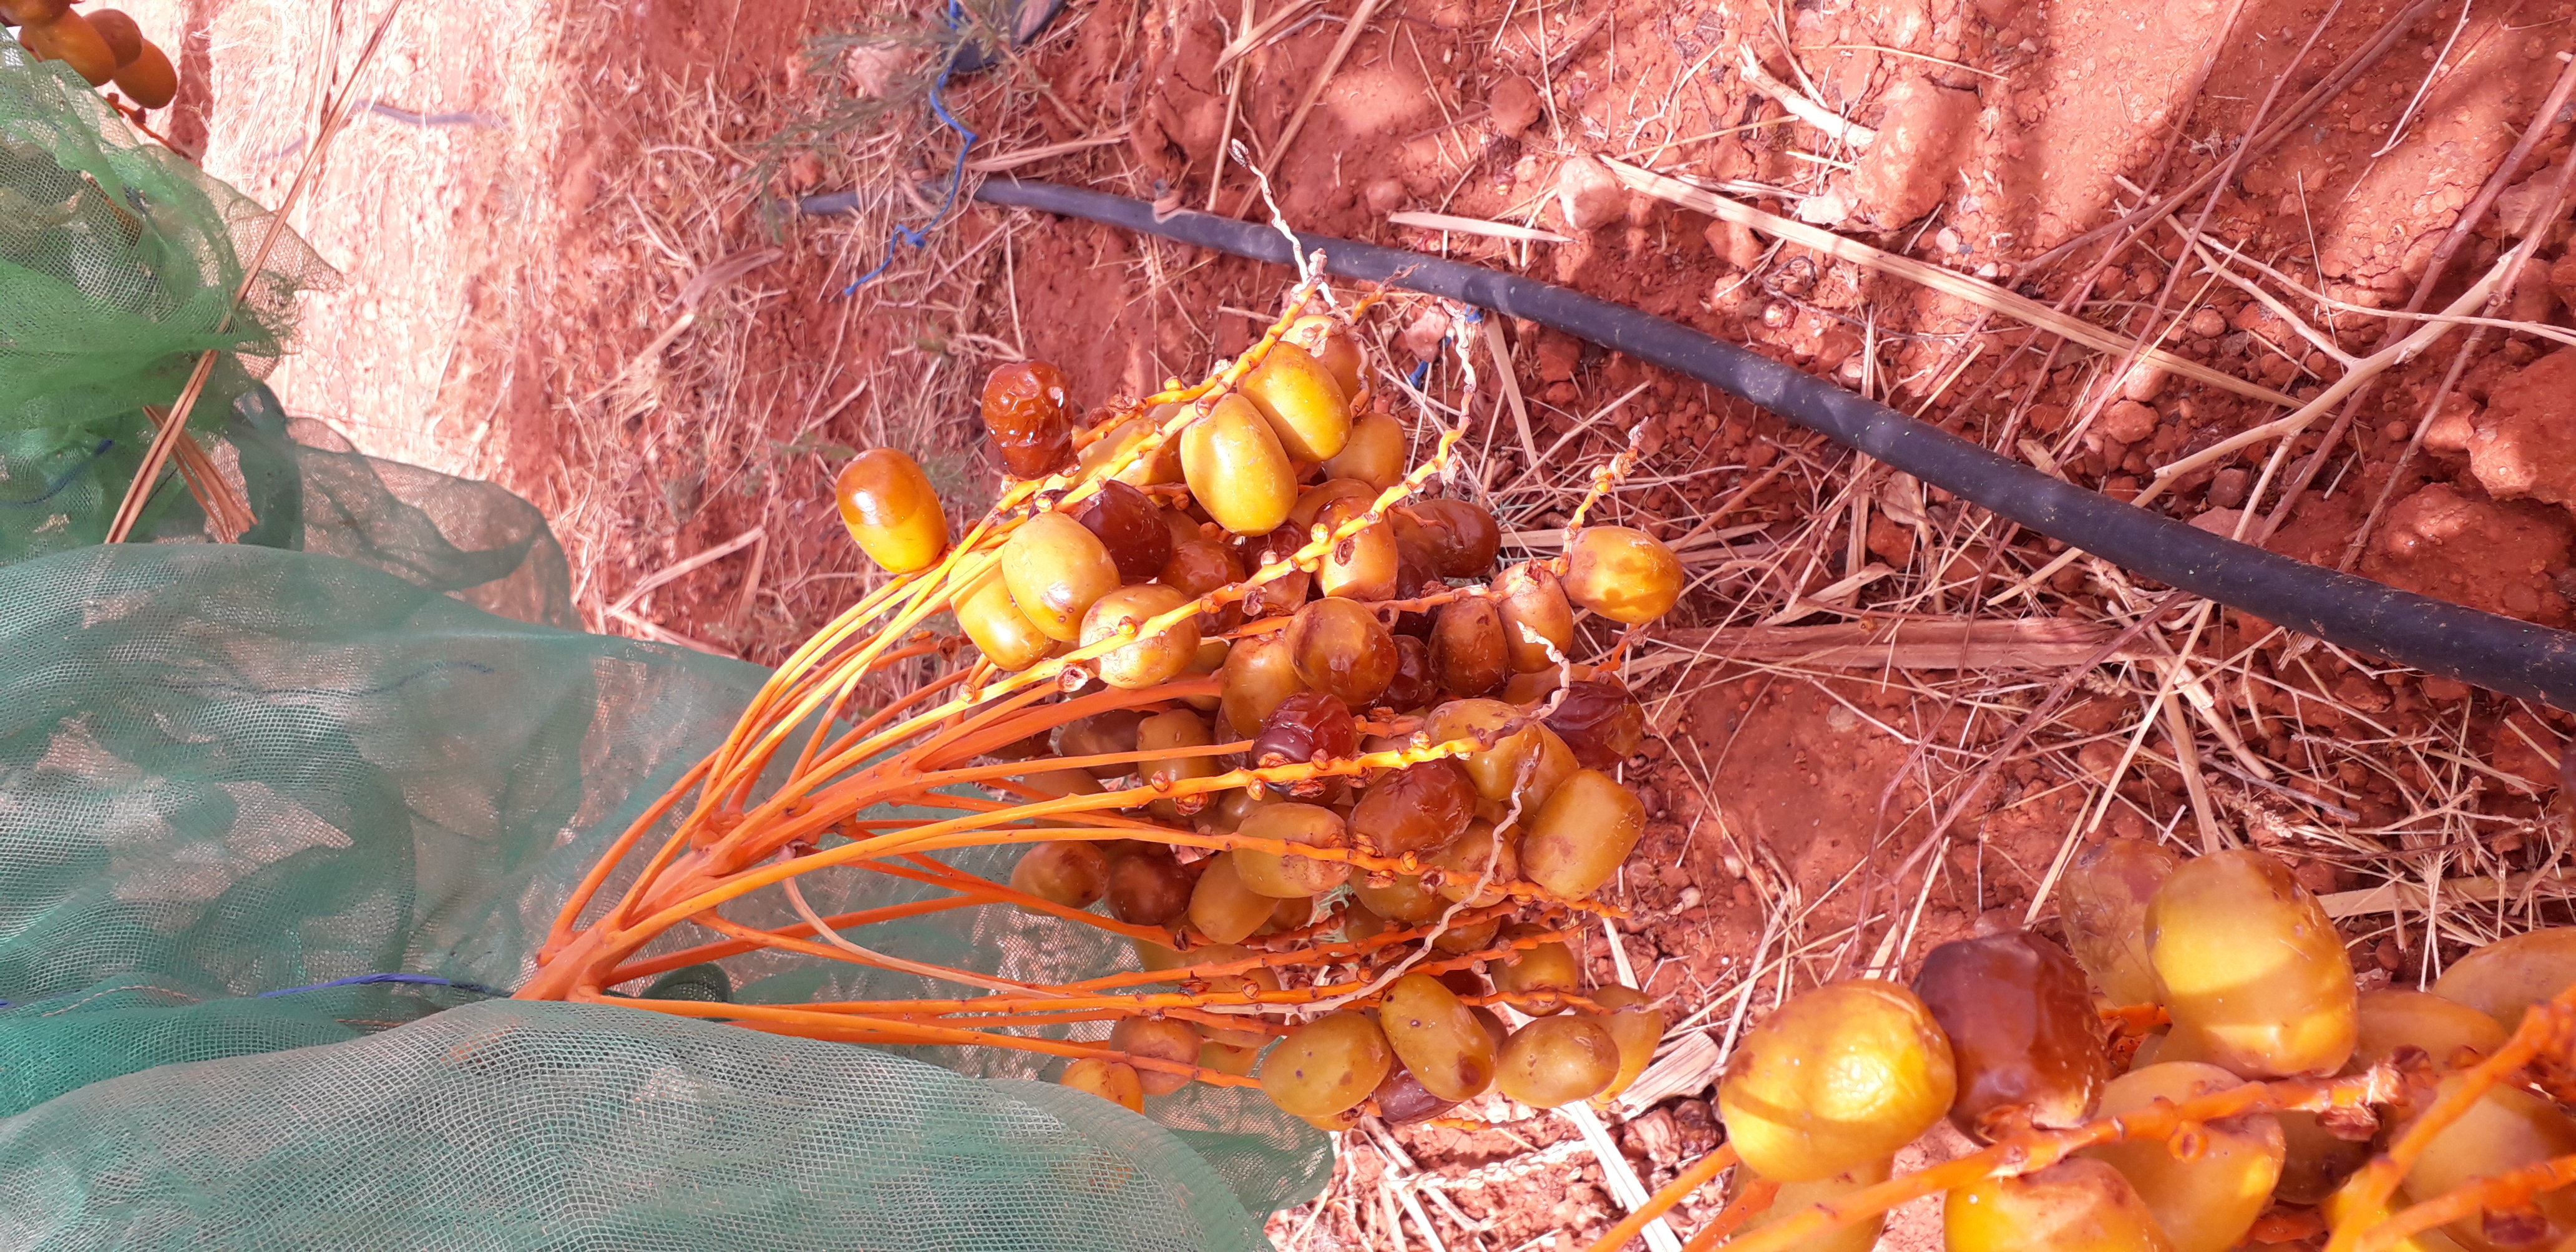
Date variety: Boufagous